Tony Duquette

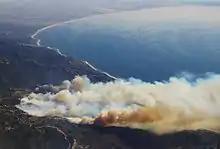
A fire such as this one in Malibu destroyed much of Duquette's work at his residence.

Final projects, which he completed with the assistance of his business partner and design collaborator of 30 years, Hutton Wilkinson, included interiors for an 18th-century Parisian apartment located on the Place de Palais Bourbon in Paris and interiors for the 12th century Palazzo Brandolini on the Grand Canal in Venice.